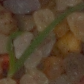
Label: loose_silkybent